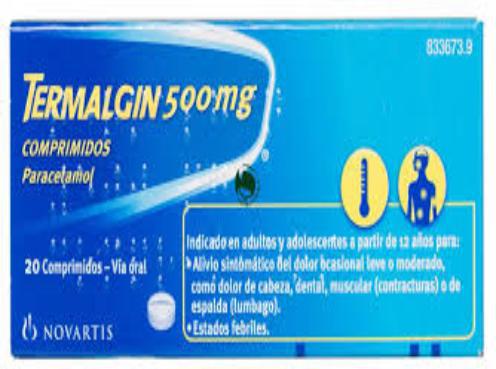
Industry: Medical